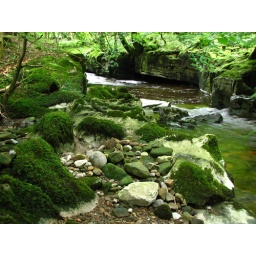
Speckled brown trout dart and jump in this pool! They hide under the limestone shelf when they spot you!